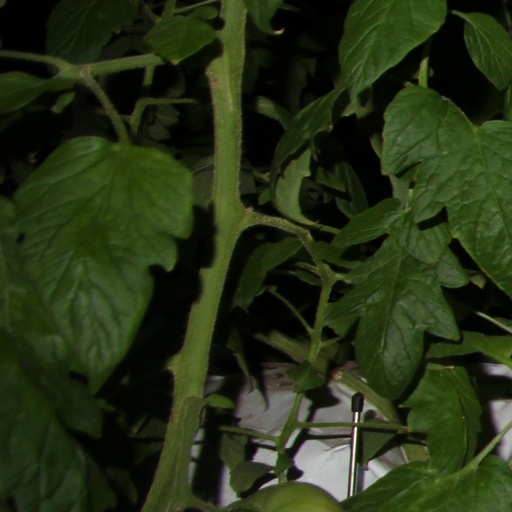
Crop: tomato